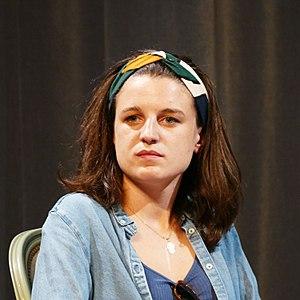
Eugénie Bastié au théâtre Montansier à Versailles (Yvelines, Île-de-France, France).
Eugénie Bastié, née le 18 novembre 1991 à Toulouse, est une journaliste, polémiste et essayiste française.